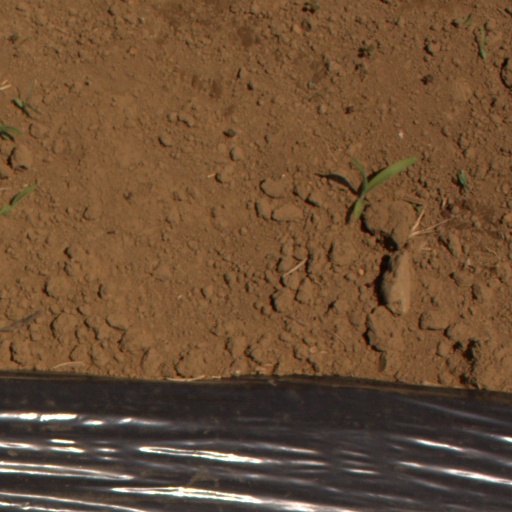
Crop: Jerusalem artichoke